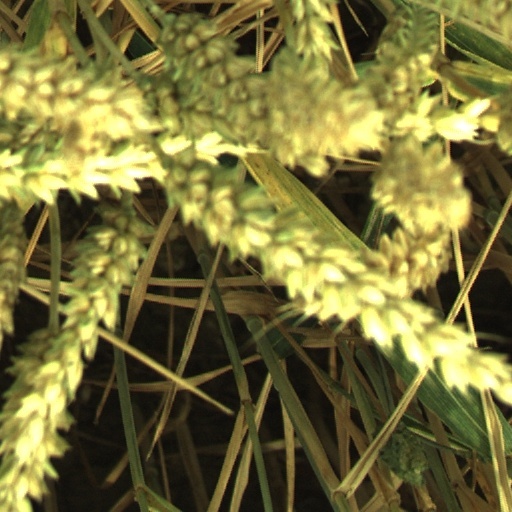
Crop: wheat